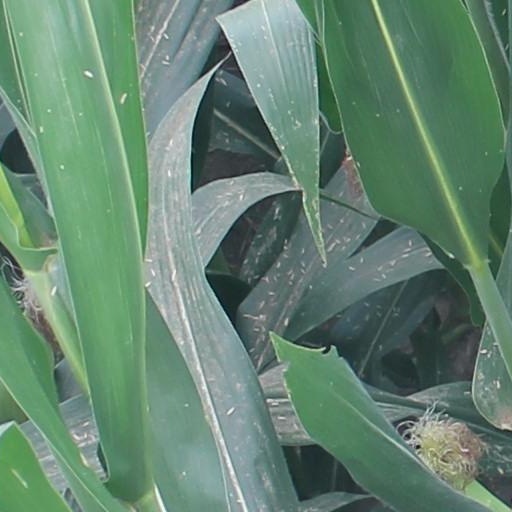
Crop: maize; corn